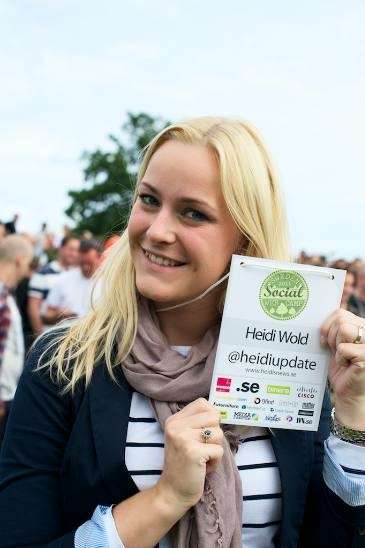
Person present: Yes